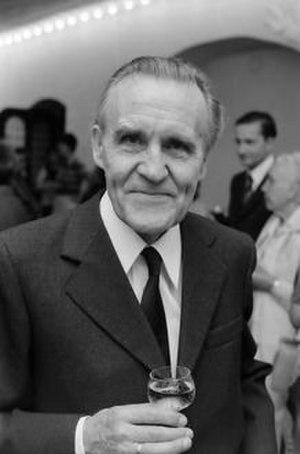
Wolfgang Schmieder, né le 29 mai 1901 à Bromberg et mort le 8 novembre 1990 à Fribourg-en-Brisgau, est un musicologue allemand.